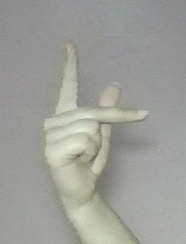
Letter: dha